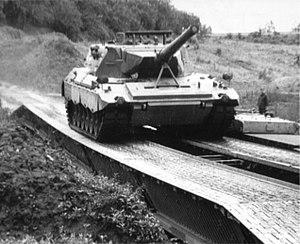
Rheinmetall AG est un conglomérat industriel allemand spécialisé dans l’armement et l’équipement automobile, dont le siège social et la direction générale se trouvent à Düsseldorf. L'exercice 2019 a enregistré un chiffre d'affaires de 6,255 milliards d'euros pour un effectif de 23 780 employés. Cette entreprise est comptabilisée dans l'indice boursier MDAX. Rheinmetall se classait en 2011 au dixième rang européen pour la production d'armement.